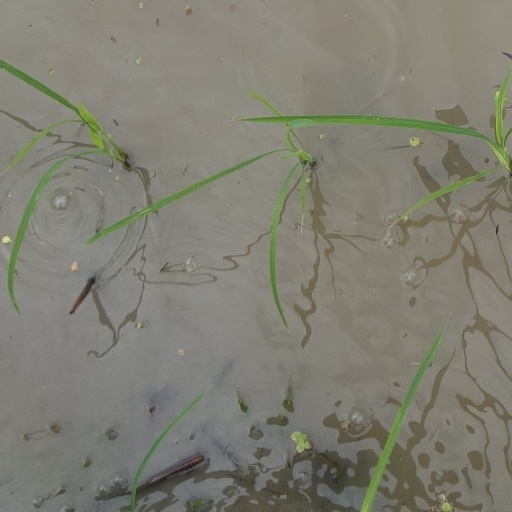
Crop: rice